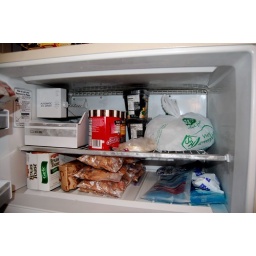
Still a little room in the freezer but bags of pig seem to be growing